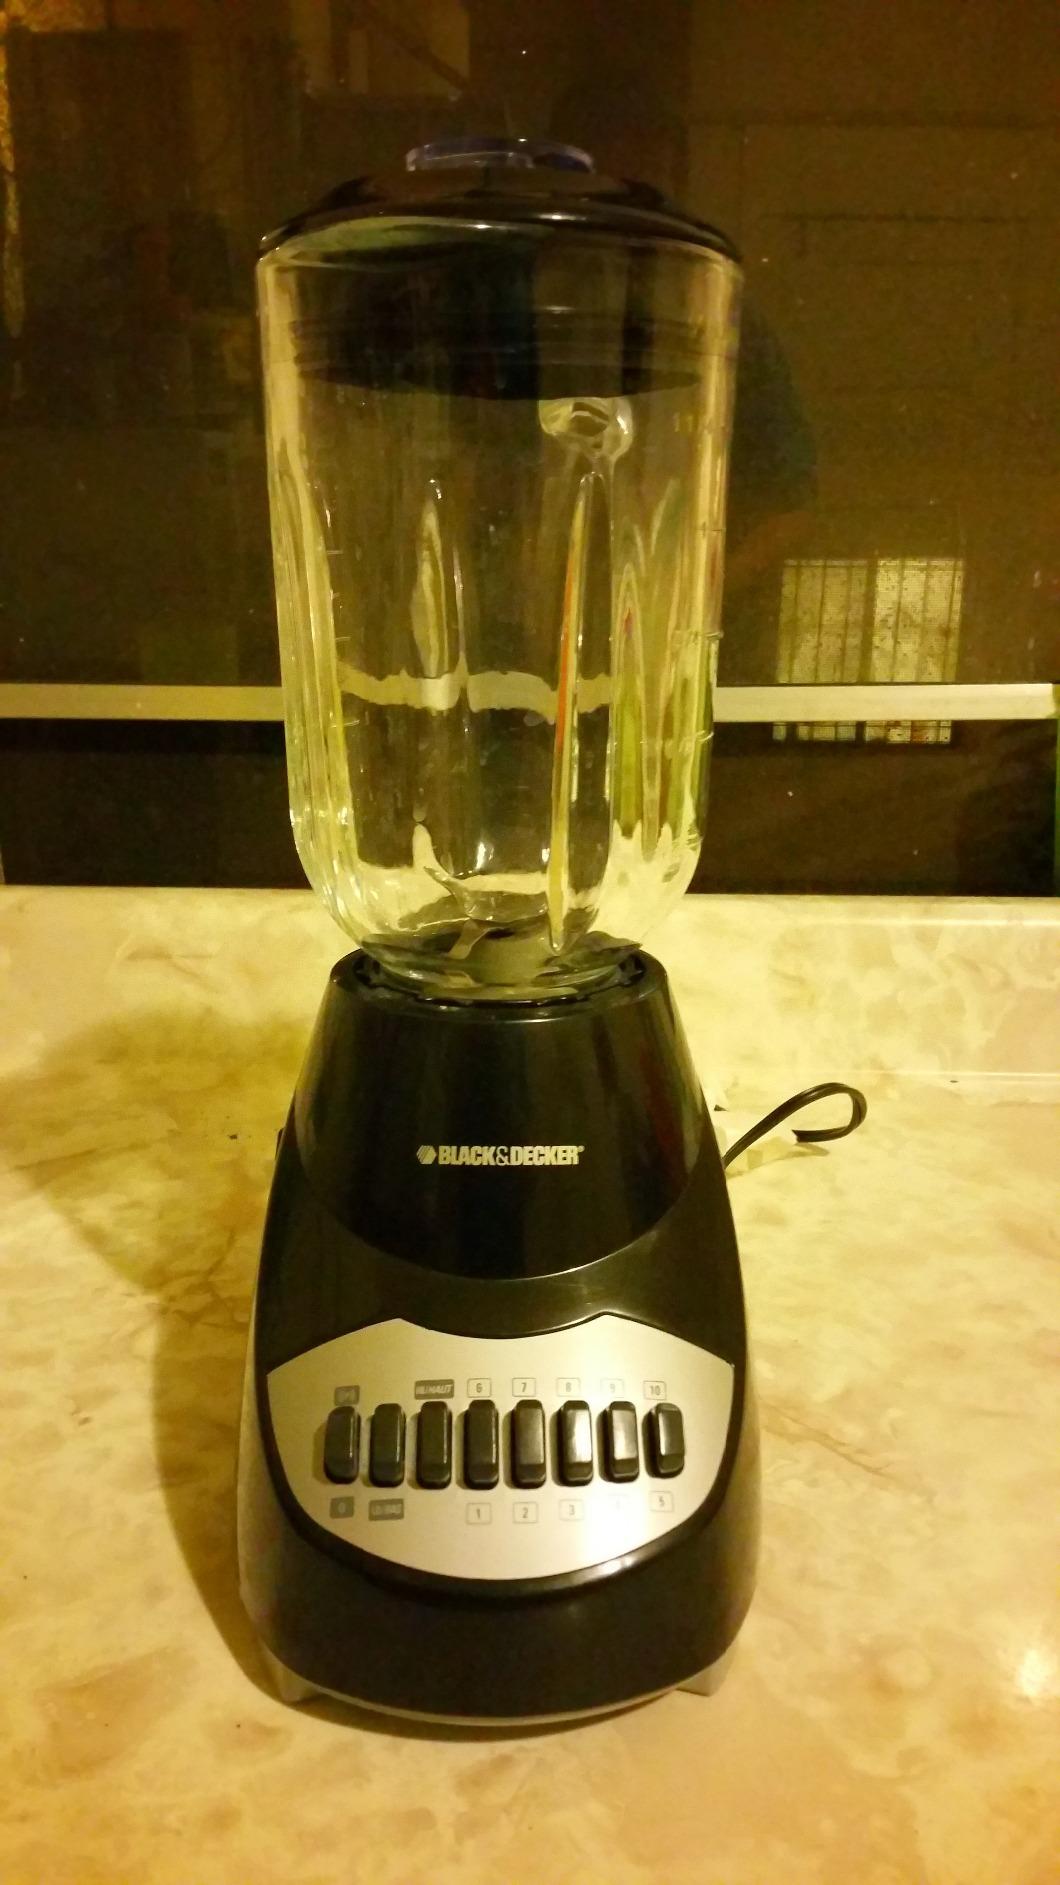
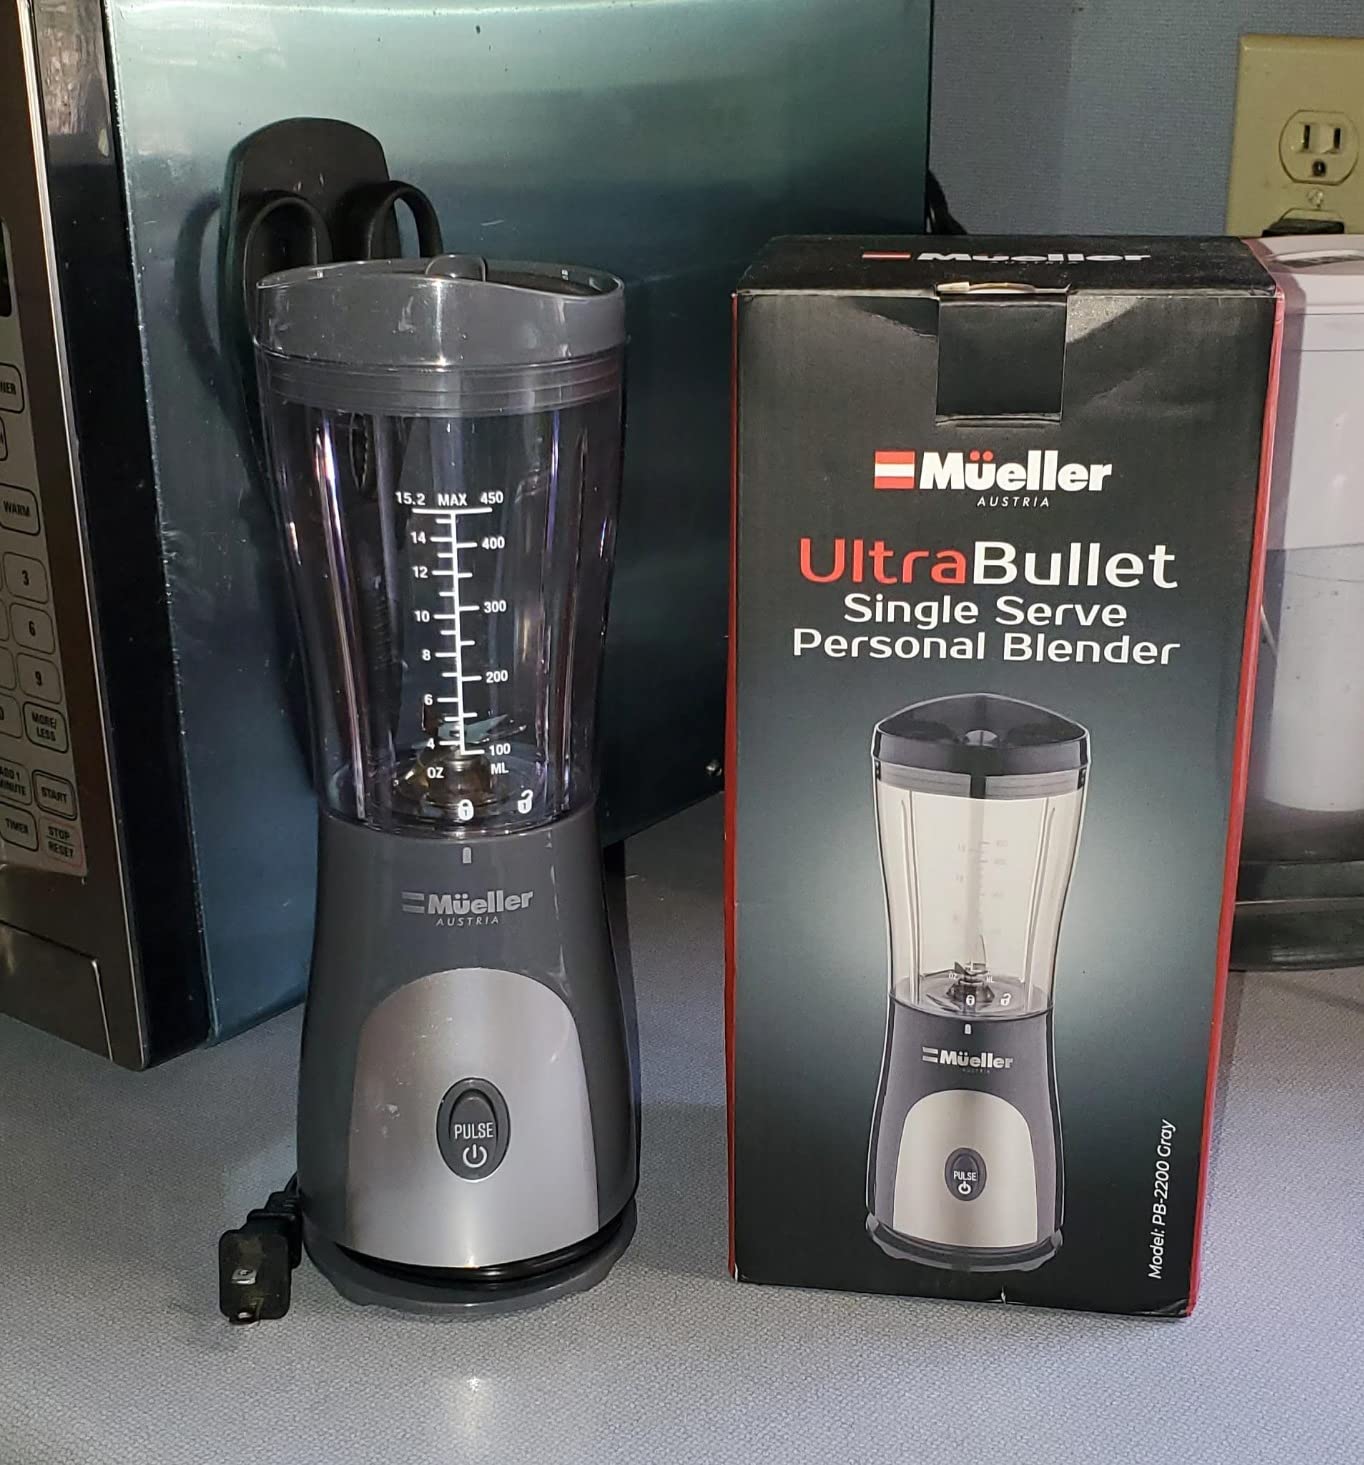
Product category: items_blender
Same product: no